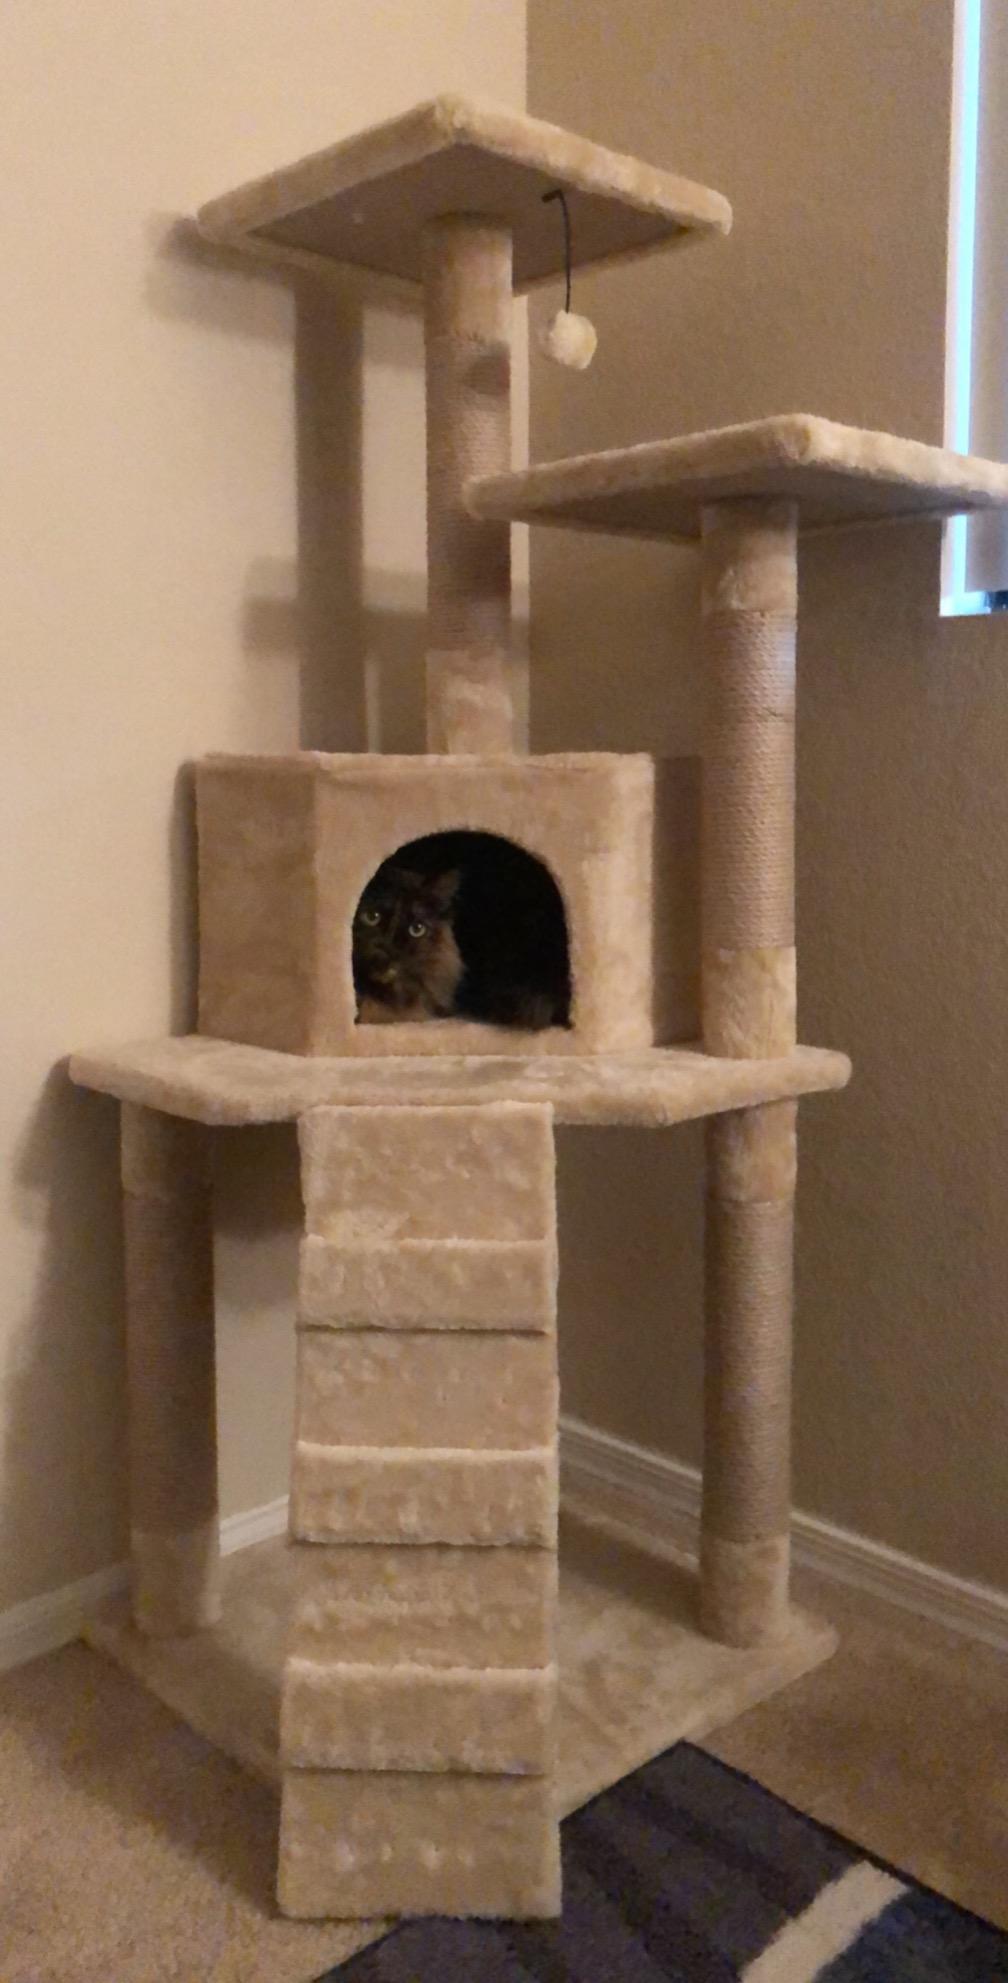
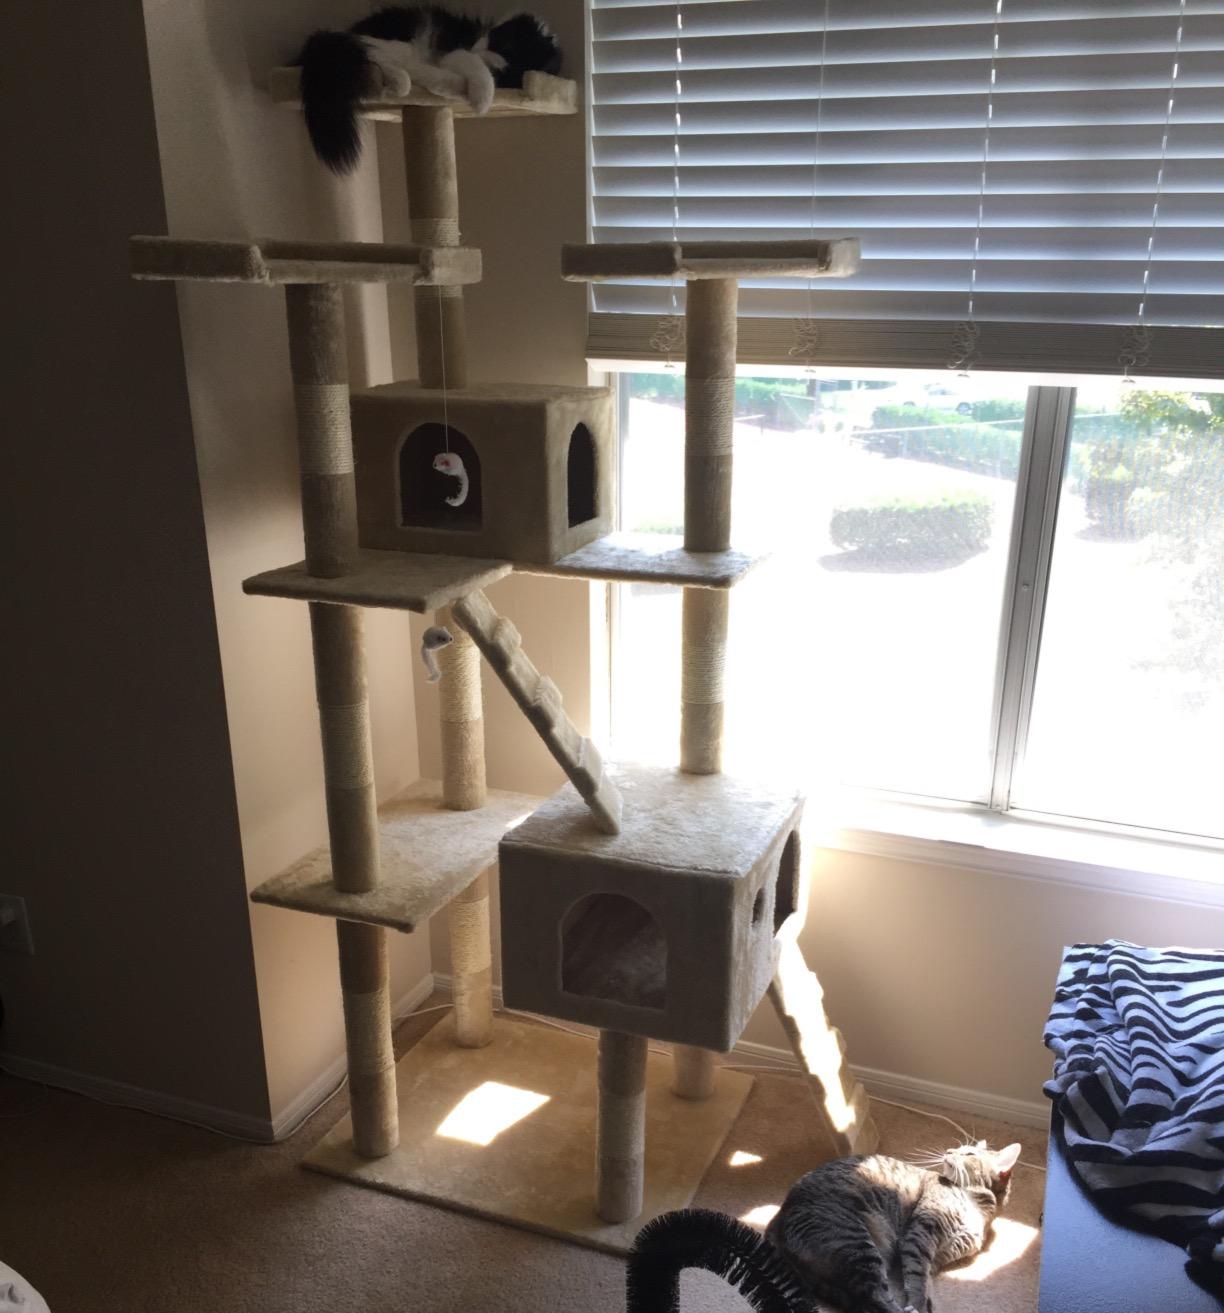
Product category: items_cat tree
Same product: no